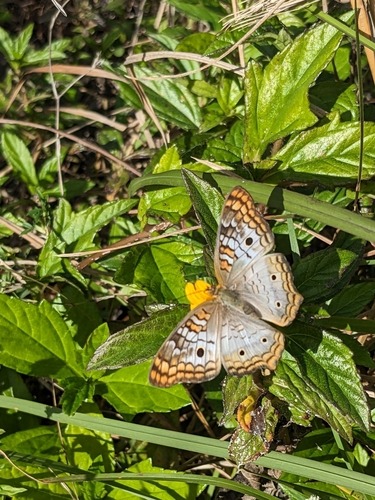
Scientific name: Anartia jatrophae
Common name: White peacock
Family: Nymphalidae
Order: Lepidoptera
Pollinator type: Primary pollinator
Habitat: Gardens, parks, and open areas
Geographic range: Southern United States to Argentina
Conservation status: Least Concern